Collecting

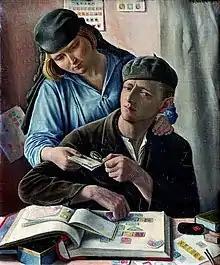
"The Philatelist" (1929) by François Barraud

The hobby of collecting includes seeking, locating, acquiring, organizing, cataloging, displaying, storing, and maintaining items that are of interest to an individual "collector". Collections differ in a wide variety of respects, most obviously in the nature and scope of the objects contained, but also in purpose, presentation, and so forth. The range of possible subjects for a collection is practically unlimited, and collectors have realised a vast number of these possibilities in practice, although some are much more popular than others.